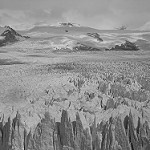
Label: B & W